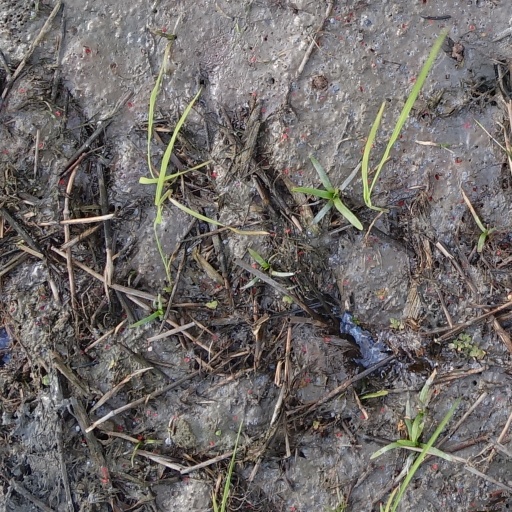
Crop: rice